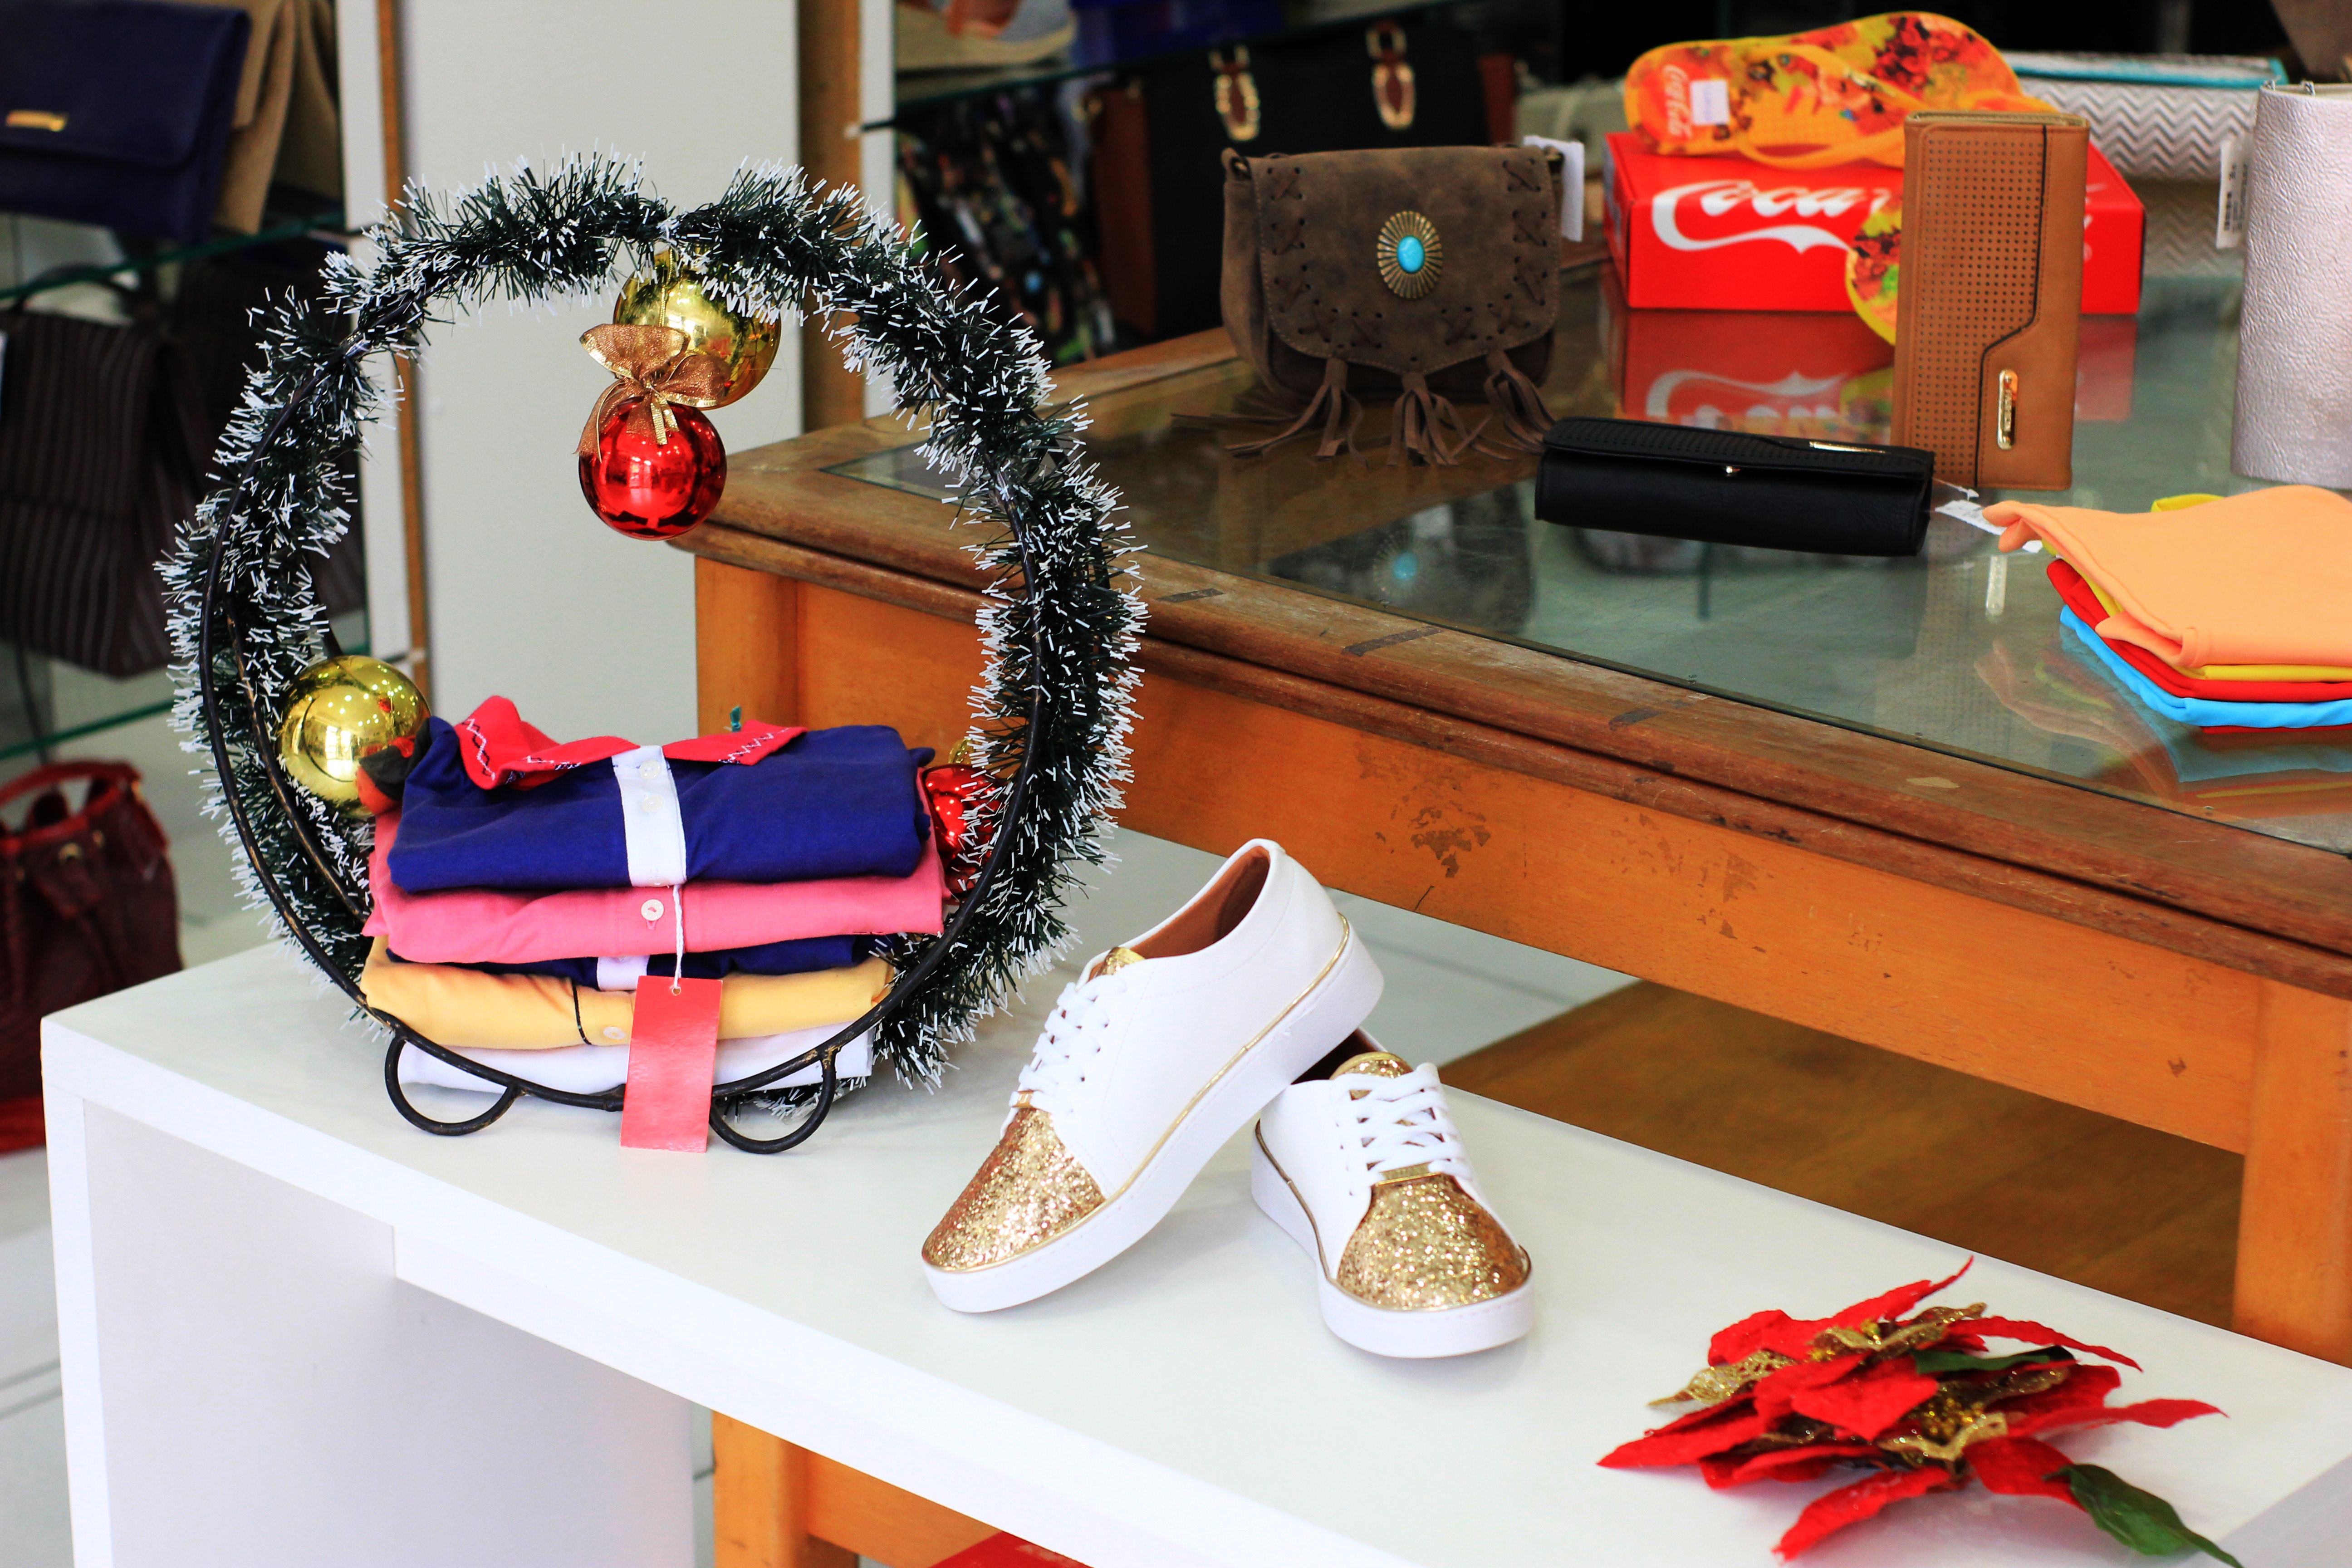
christmas, art